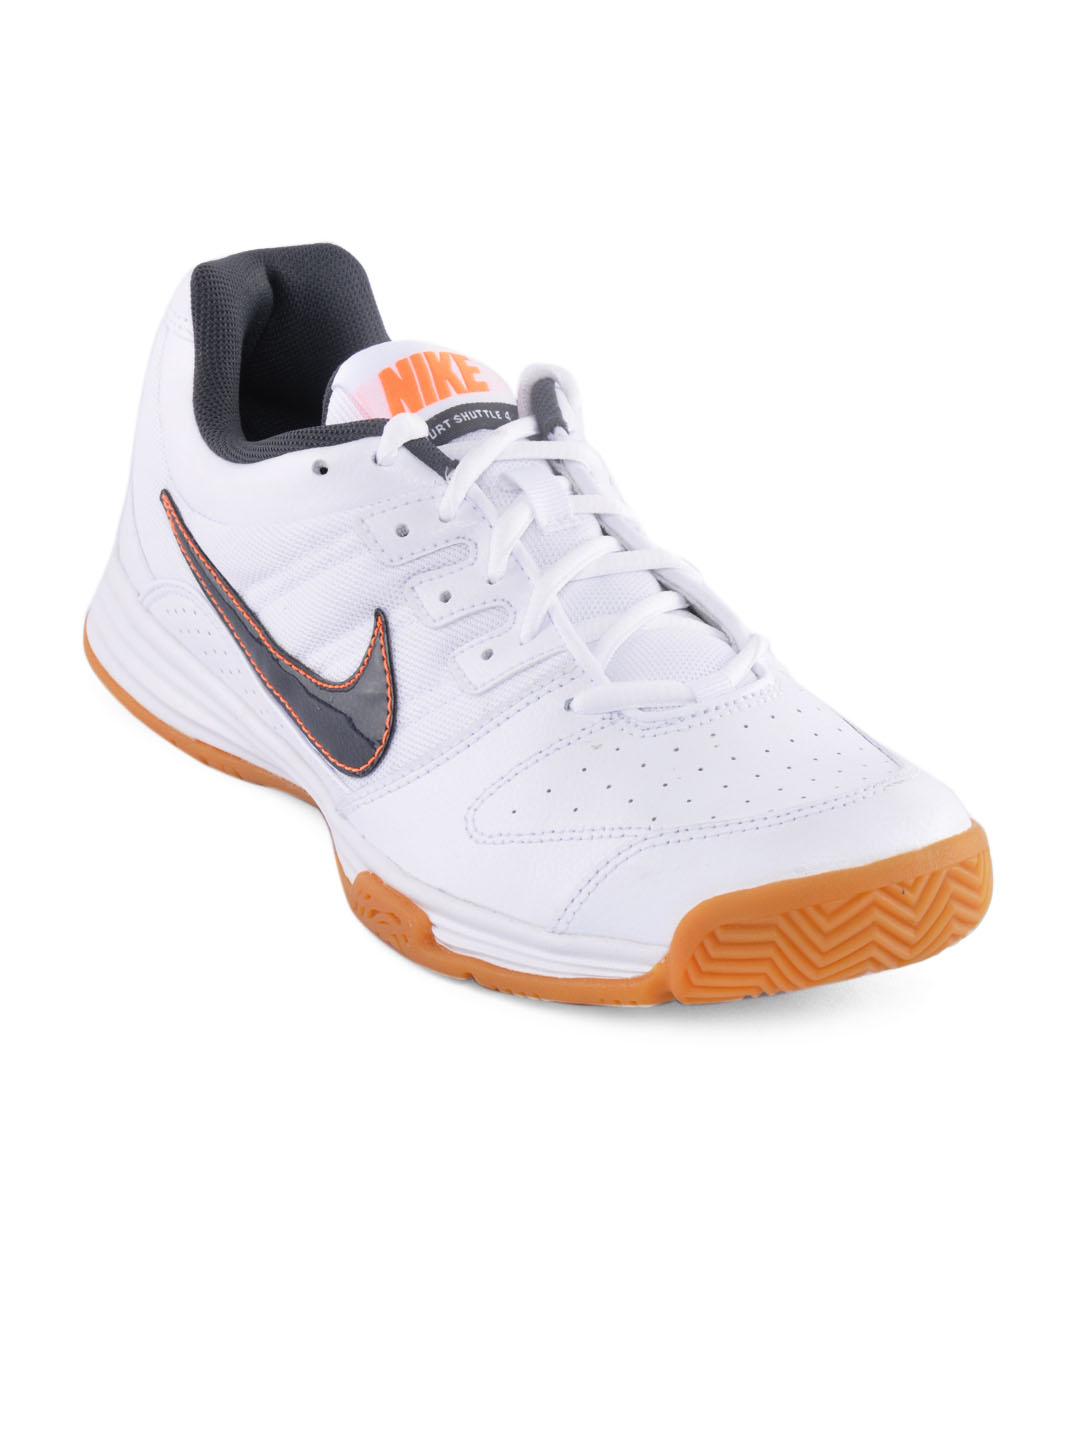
Nike Men White Court Shuttle Shoes
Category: Footwear / Shoes / Sports Shoes
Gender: Men
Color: White
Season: Fall 2011
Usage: Sports